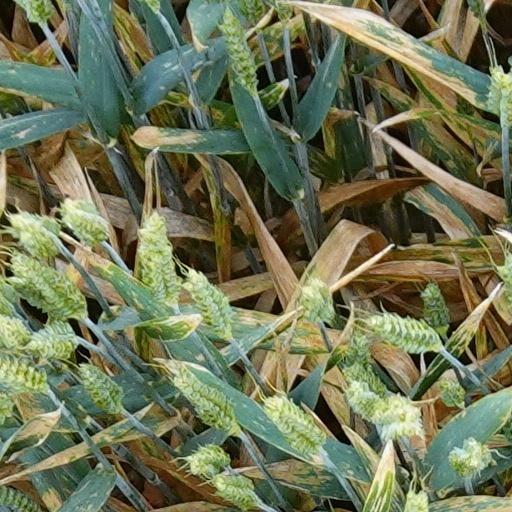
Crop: wheat